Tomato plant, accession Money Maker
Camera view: tilt-top (135 deg); turntable rotation: 120 degrees
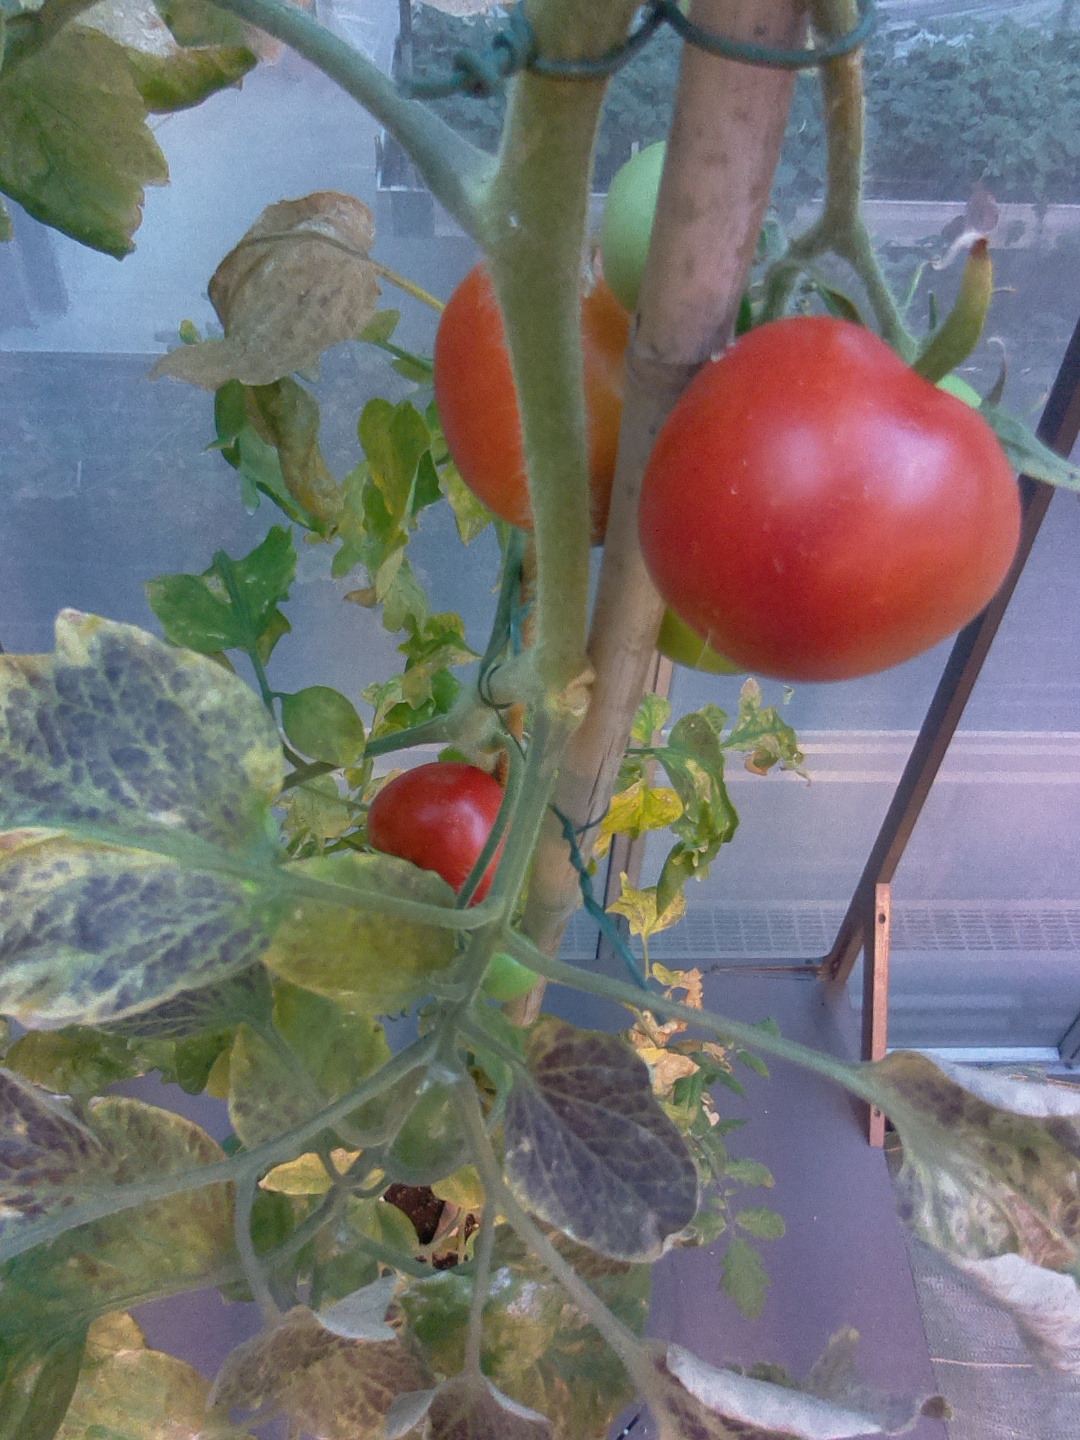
BBCH growth stage 83: 30%-40% of fruits show typical fully ripe color